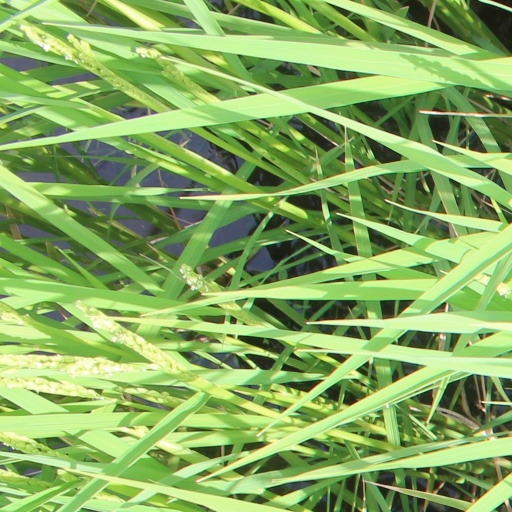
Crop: rice